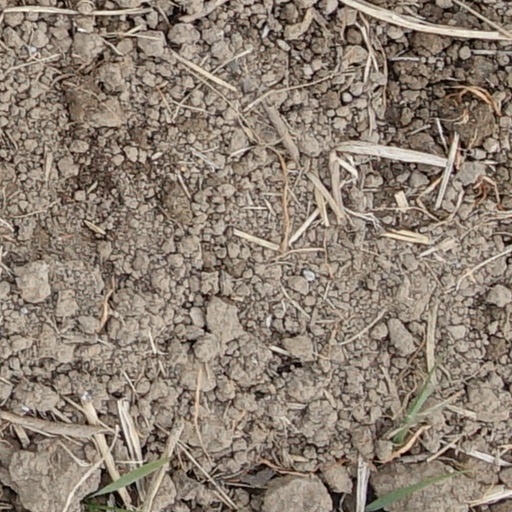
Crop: wheat